Censorship in Venezuela

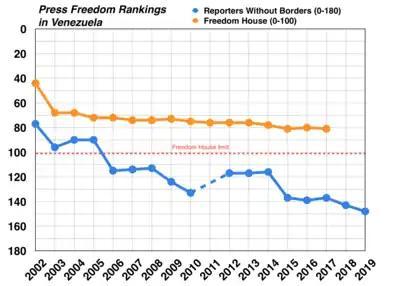
Press freedom rankings of Venezuela (high value = not free). Sources: Freedom House's "Freedom of the Press" and Reporters Without Borders' "Press Freedom Index"

Censorship in Venezuela refers to all actions which can be considered as suppression in speech in the country. More recently, Reporters Without Borders ranked Venezuela 159th out of 180 countries in its "World Press Freedom Index 2023" and classified Venezuela's freedom of information in the "very difficult situation" level.